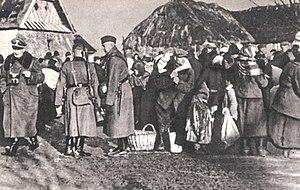
Związek Walki Zbrojnej, est un mouvement de résistance polonais, créé vers la mi-août 1940 par le Parti paysan. En été 1944, l'organisation qui compte environ 160 000 hommes, intègre partiellement l'Armia Krajowa.
L’Action Zamość est un projet expérimental de colonisation mené par le Troisième Reich en Pologne. Ce projet est appliqué, à partir de 1942, par le chef de la police et des SS du district de Lublin, Odilo Globocnik, à Zamość, une circonscription administrative du Gouvernement général de Pologne. Il a été longuement élaboré dès 1941, sous l’impulsion du Reichsführer-SS Heinrich Himmler, à partir d’études détaillées menées par des experts SS de la colonisation. La région de Zamość a été choisie en raison de la présence de colons allemands établis durant le règne de Joseph II, de la richesse du terroir et de Zamość même, une ville datant de la Renaissance.
L'expulsion des Polonais par l'Allemagne nazie entre 1939-1944, est une opération visant à vider la Pologne de sa population pour permettre l'installation de citoyens allemands dans le but d'une germanisation géopolitique.
Le soulèvement de Zamość est une série d'actions menées de décembre 1942 à juillet 1944 par la résistance polonaise contre l'expulsion des Polonais de la région de Zamość dans le cadre du Generalplan Ost.